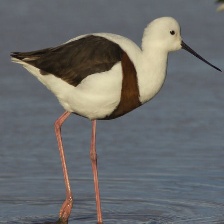
Species: BANDED STILT
Scientific name: CLADORHYNCHUS LEUCOCEPHALUS